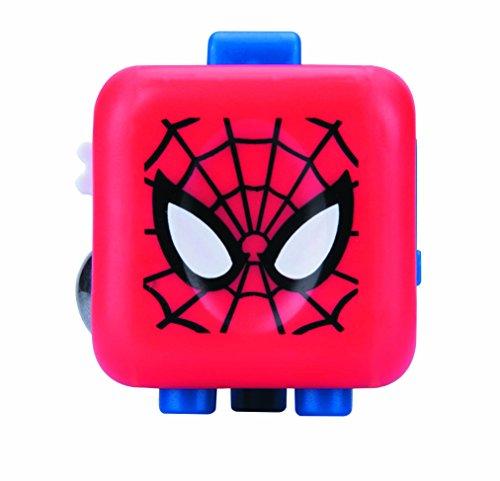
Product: Antsy Labs Spider Man Fidget Cube
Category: Toys & Games | Novelty & Gag Toys
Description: Fidget Cube has six sides with each side featuring something to fidget with: Flip, Glide, Click, Spin, Roll, Breathe.
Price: $14.99
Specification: ProductDimensions:1.2x1.2x1.2inches|ItemWeight:3.2ounces|ShippingWeight:4ounces(Viewshippingratesandpolicies)|DomesticShipping:ItemcanbeshippedwithinU.S.|InternationalShipping:ThisitemcanbeshippedtoselectcountriesoutsideoftheU.S.LearnMore|ASIN:B071VMWWV8|Itemmodelnumber:8107A|Manufacturerrecommendedage:6yearsandup